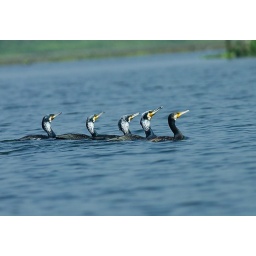
Great Cormorants (Phalacrocorax carbo) swimming in a freshwater lake in southern Bangladesh